Glion Institute of Higher Education

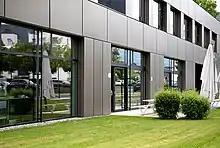
Bulle Campus

The Bulle campus is located in the town of Bulle in the Gruyère region of Switzerland. Opened in 1989, the Bulle campus accommodates 700 students in 4 residential buildings. As Glion’s primary academic center, the campus facilities include 16 classrooms and study rooms, a library, study area, self-service restaurant and a lounge bar.